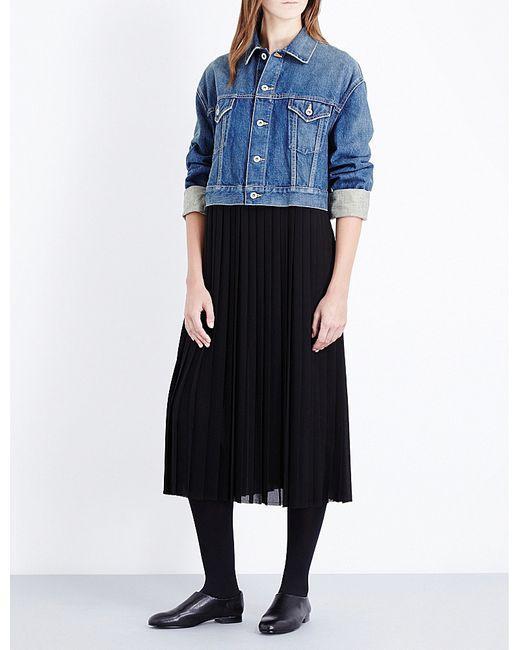
Langärmliges kurzes blaues Jeanshemd mit langem, seidigem Flay-Kleid